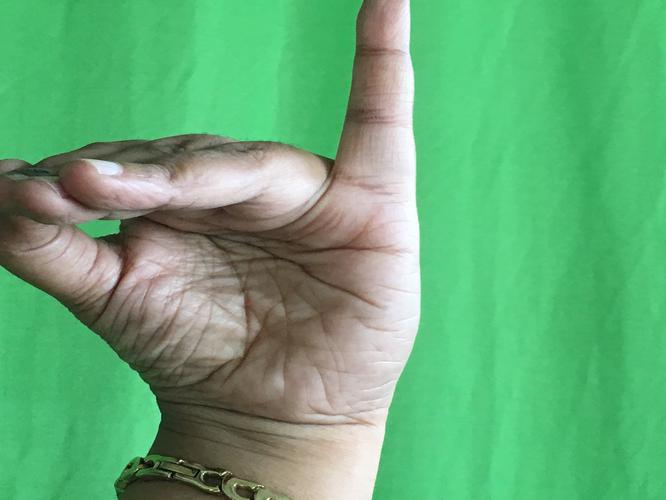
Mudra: Hamsapaksha
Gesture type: double_hand